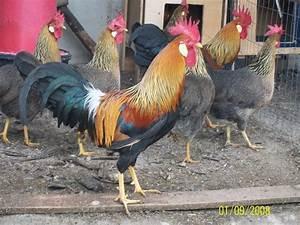
chicken